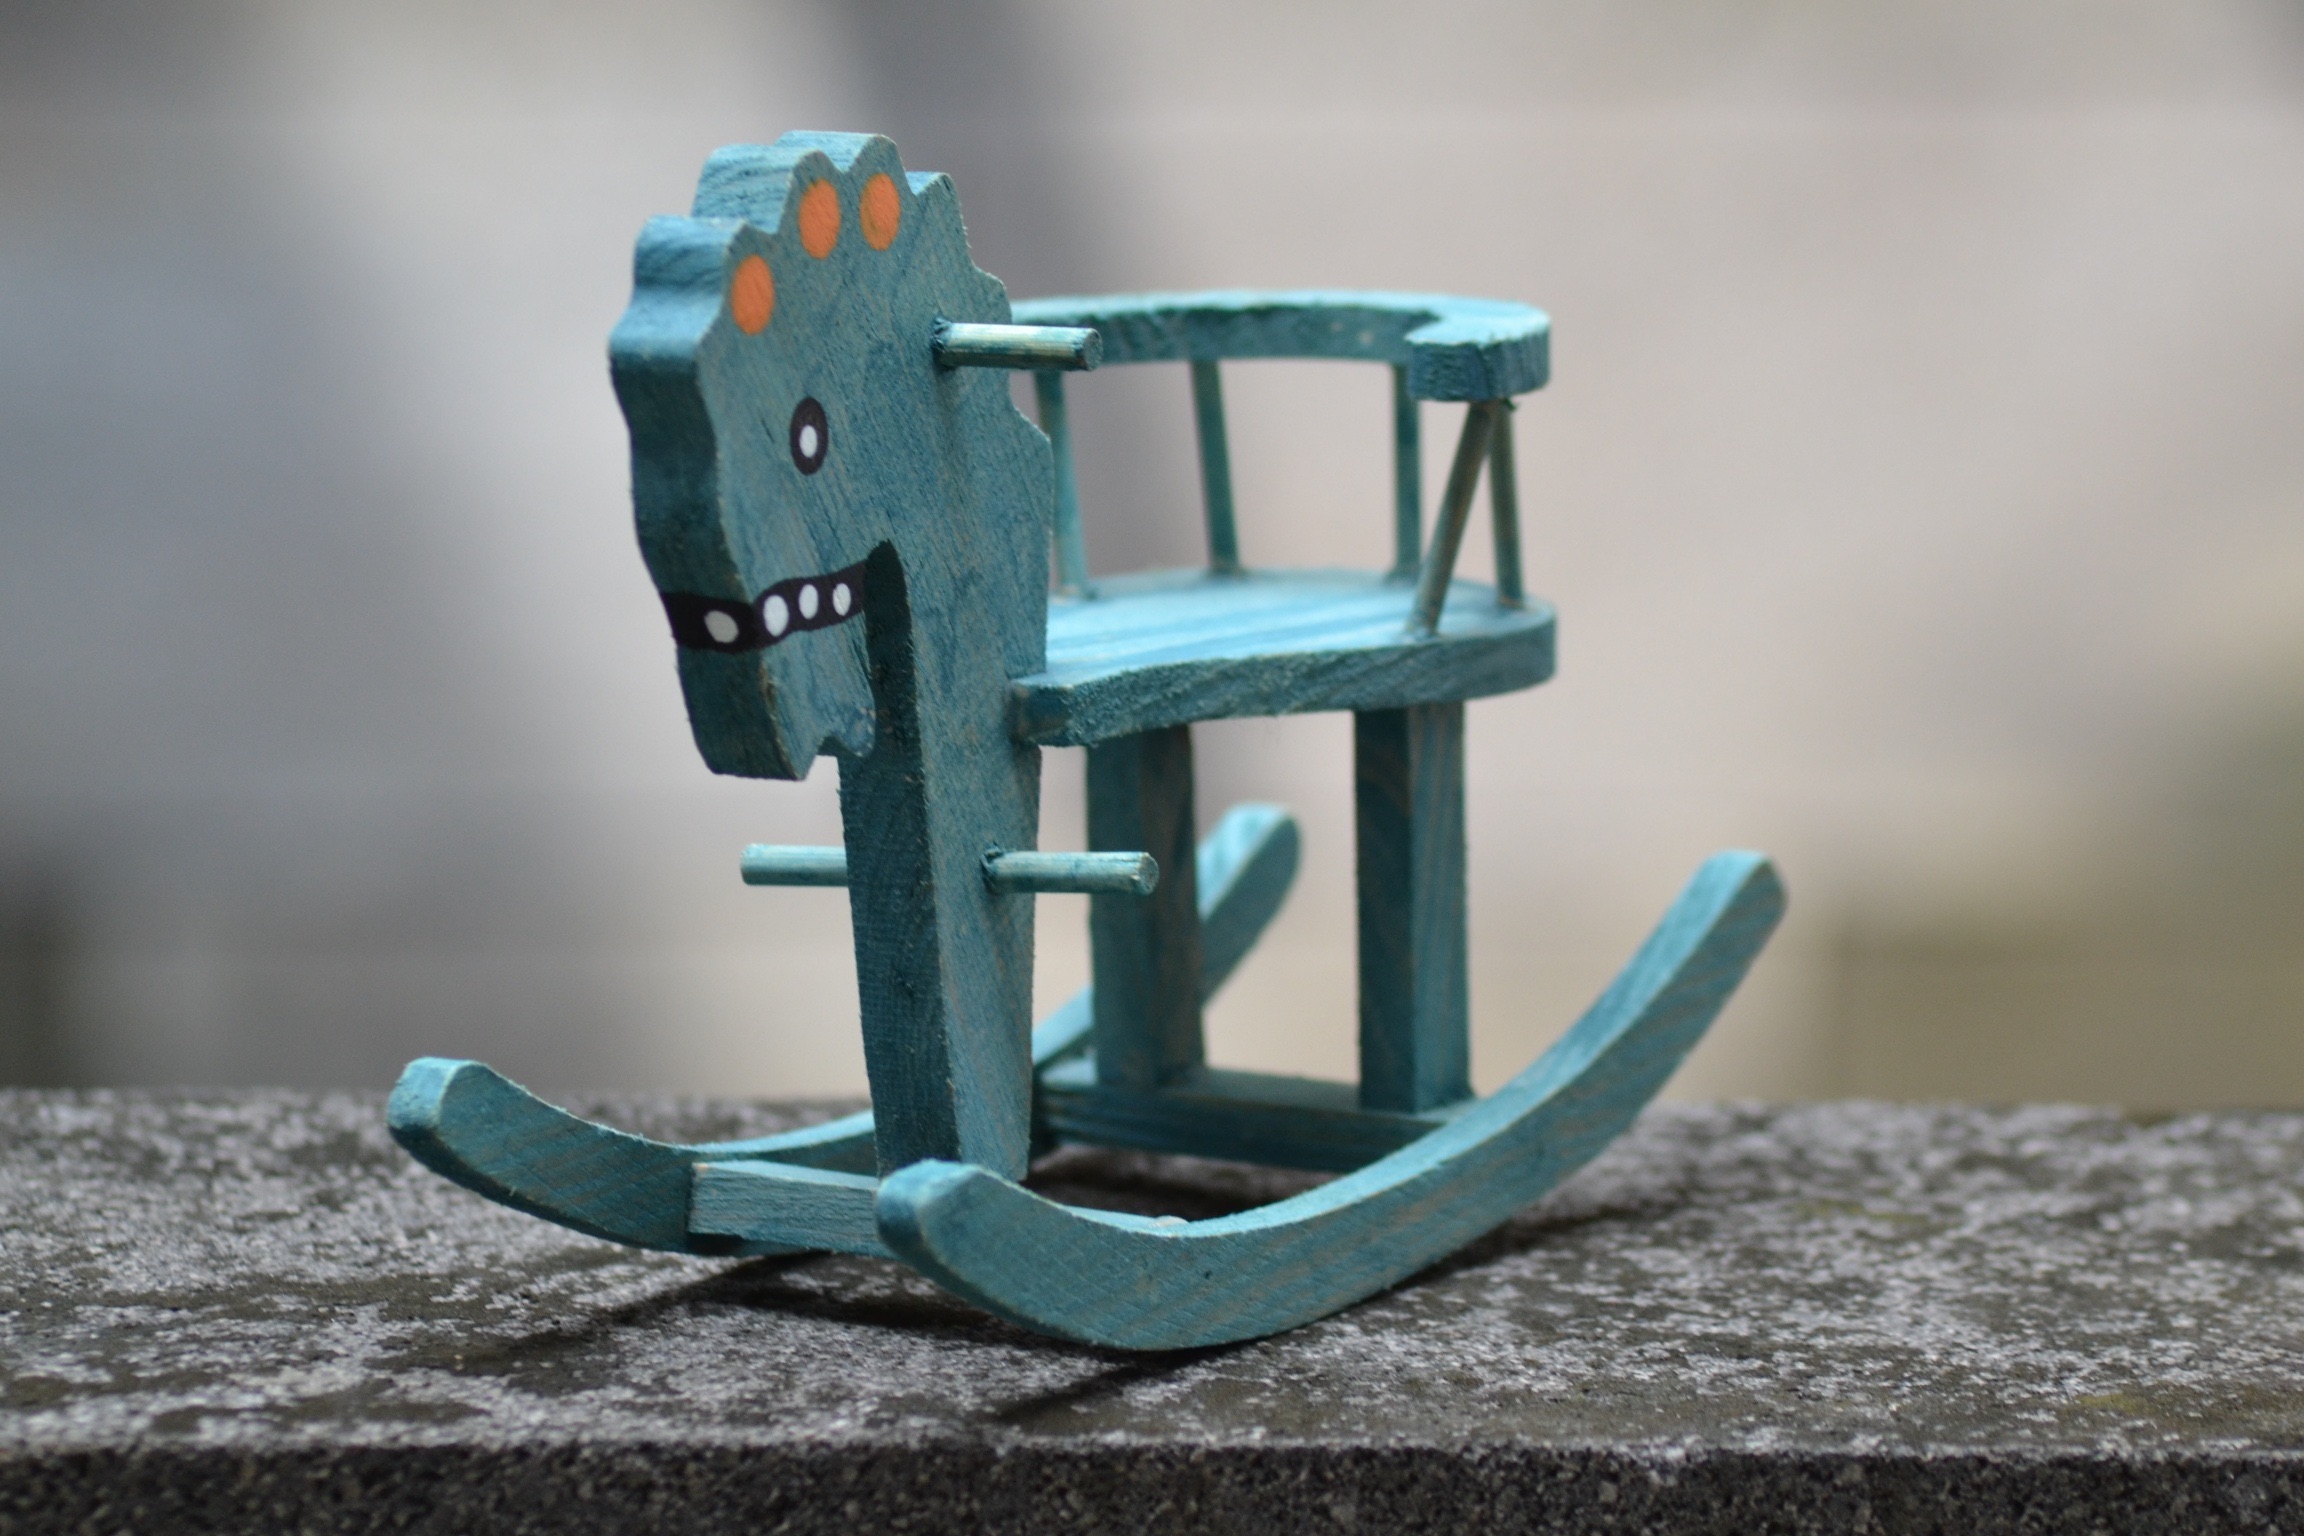
chair, green, machine, blue, product